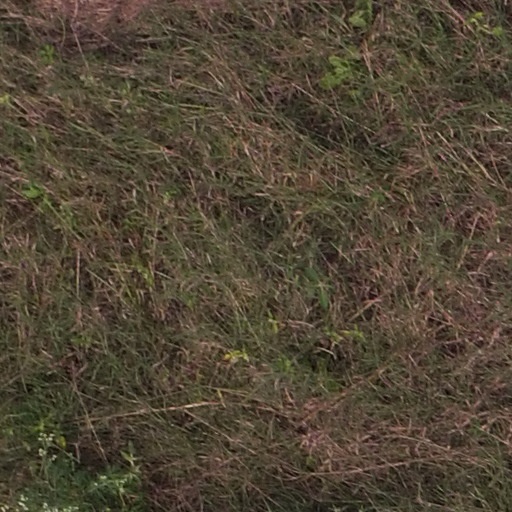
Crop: maize; corn